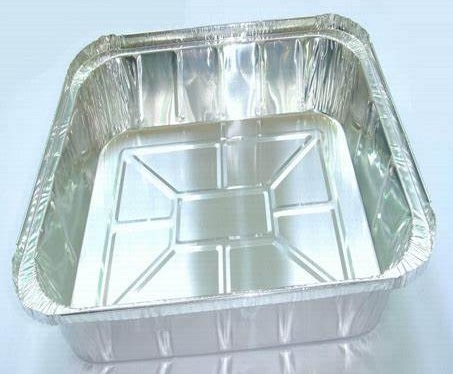
Label: metal